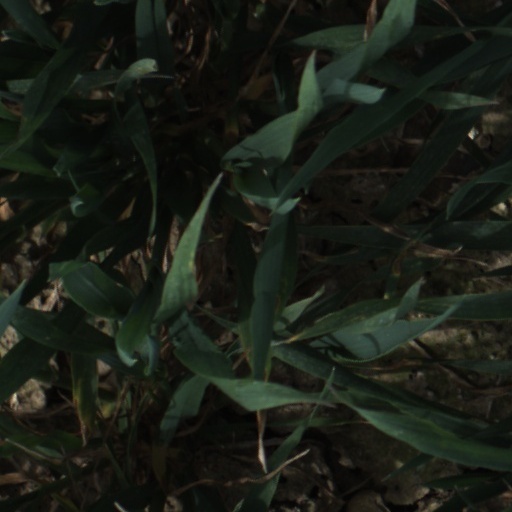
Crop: wheat